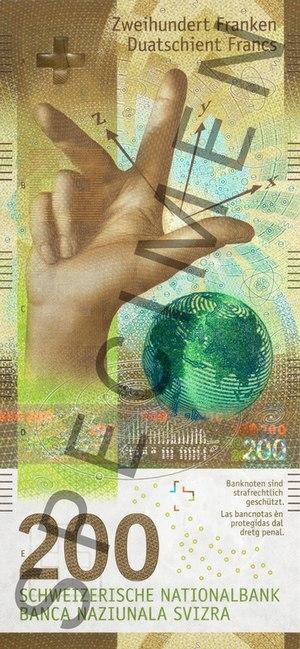
La règle de la main droite est un moyen de se rappeler comment sont liées diverses directions. Elle utilise les doigts de la main. Il y a deux règles : celle qui imite un tire-bouchon avec une rotation et une translation et celle qui indique un repère direct. En électromagnétisme, ces règles permettent de déterminer le sens et la direction des forces de Laplace, de Lorentz, de la force électromotrice induite par la loi de Lenz-Faraday, de donner la forme et la direction des lignes de champ magnétique produites par un courant électrique, entre autres.
Les billets de banque de la Confédération suisse ayant cours légal en Suisse et au Liechtenstein sont libellés en francs suisses.